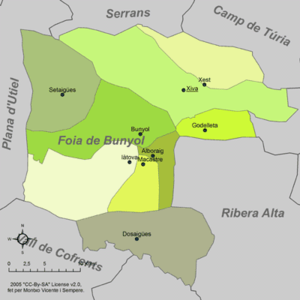
La Hoya de Buñol est une comarque de la province de Valence, dans la Communauté valencienne, en Espagne. Son chef-lieu est Chiva.